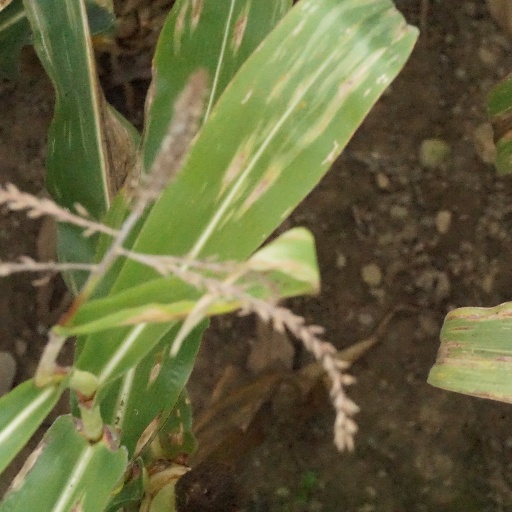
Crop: maize; corn